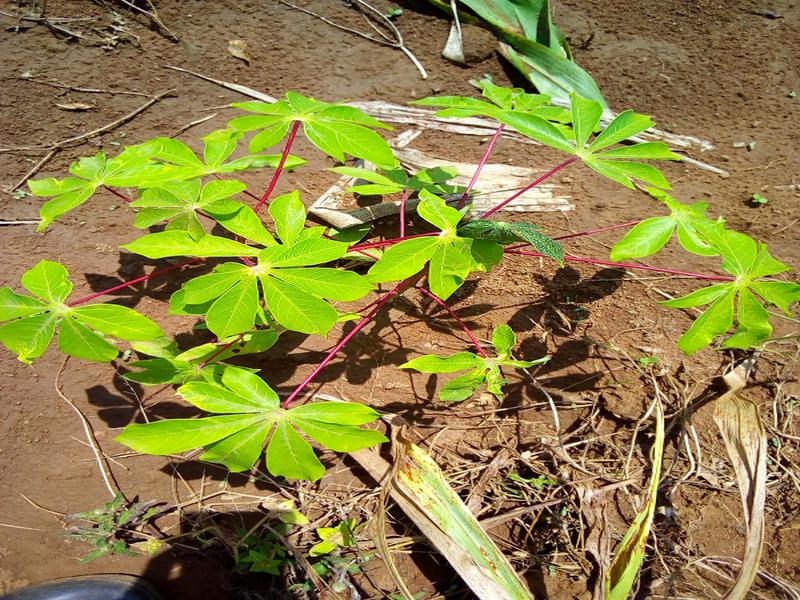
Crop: cassava
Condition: healthy